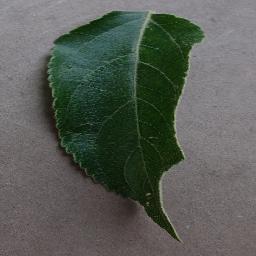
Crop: apple
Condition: healthy